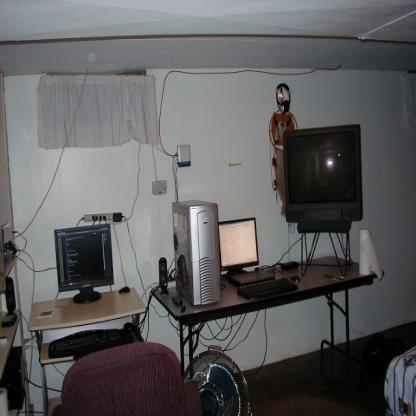
Scene: Indoor